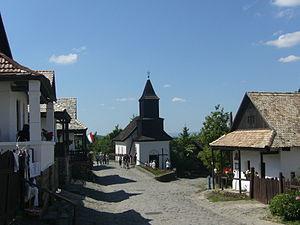
L'Église catholique en Hongrie, parfois nommée improprement Église catholique hongroise, est la première confession en Hongrie, avec 54,5 % de la population selon le recensement de 2001, dont 2,6 % catholiques de rite byzantin. L'Église catholique est une union d'églises locales, ou diocèses, en étroite communion avec le pape. Le catholicisme en Hongrie n'est donc pas organisé comme une église nationale soumise à une juridiction nationale, mais un groupe de diocèses au sein de l'« Église universelle ». Il existe une instance de concertation entre les évêques des différents diocèses hongrois : la conférence des évêques catholiques de Hongrie présidée par Péter Erdő.